The Mammoth Cheese (novel)

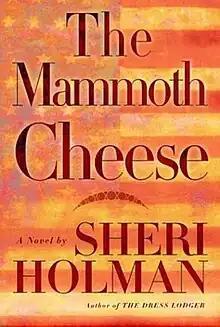
First edition cover (publ. Atlantic Monthly Press)

The Mammoth Cheese is a novel by American author Sheri Holman, published in 2003 by Atlantic Monthly. The narrative follows events in a small Virginia community following the birth of eleven babies to an individual woman. It was shortlisted for the 2005 Women's Prize for Fiction.